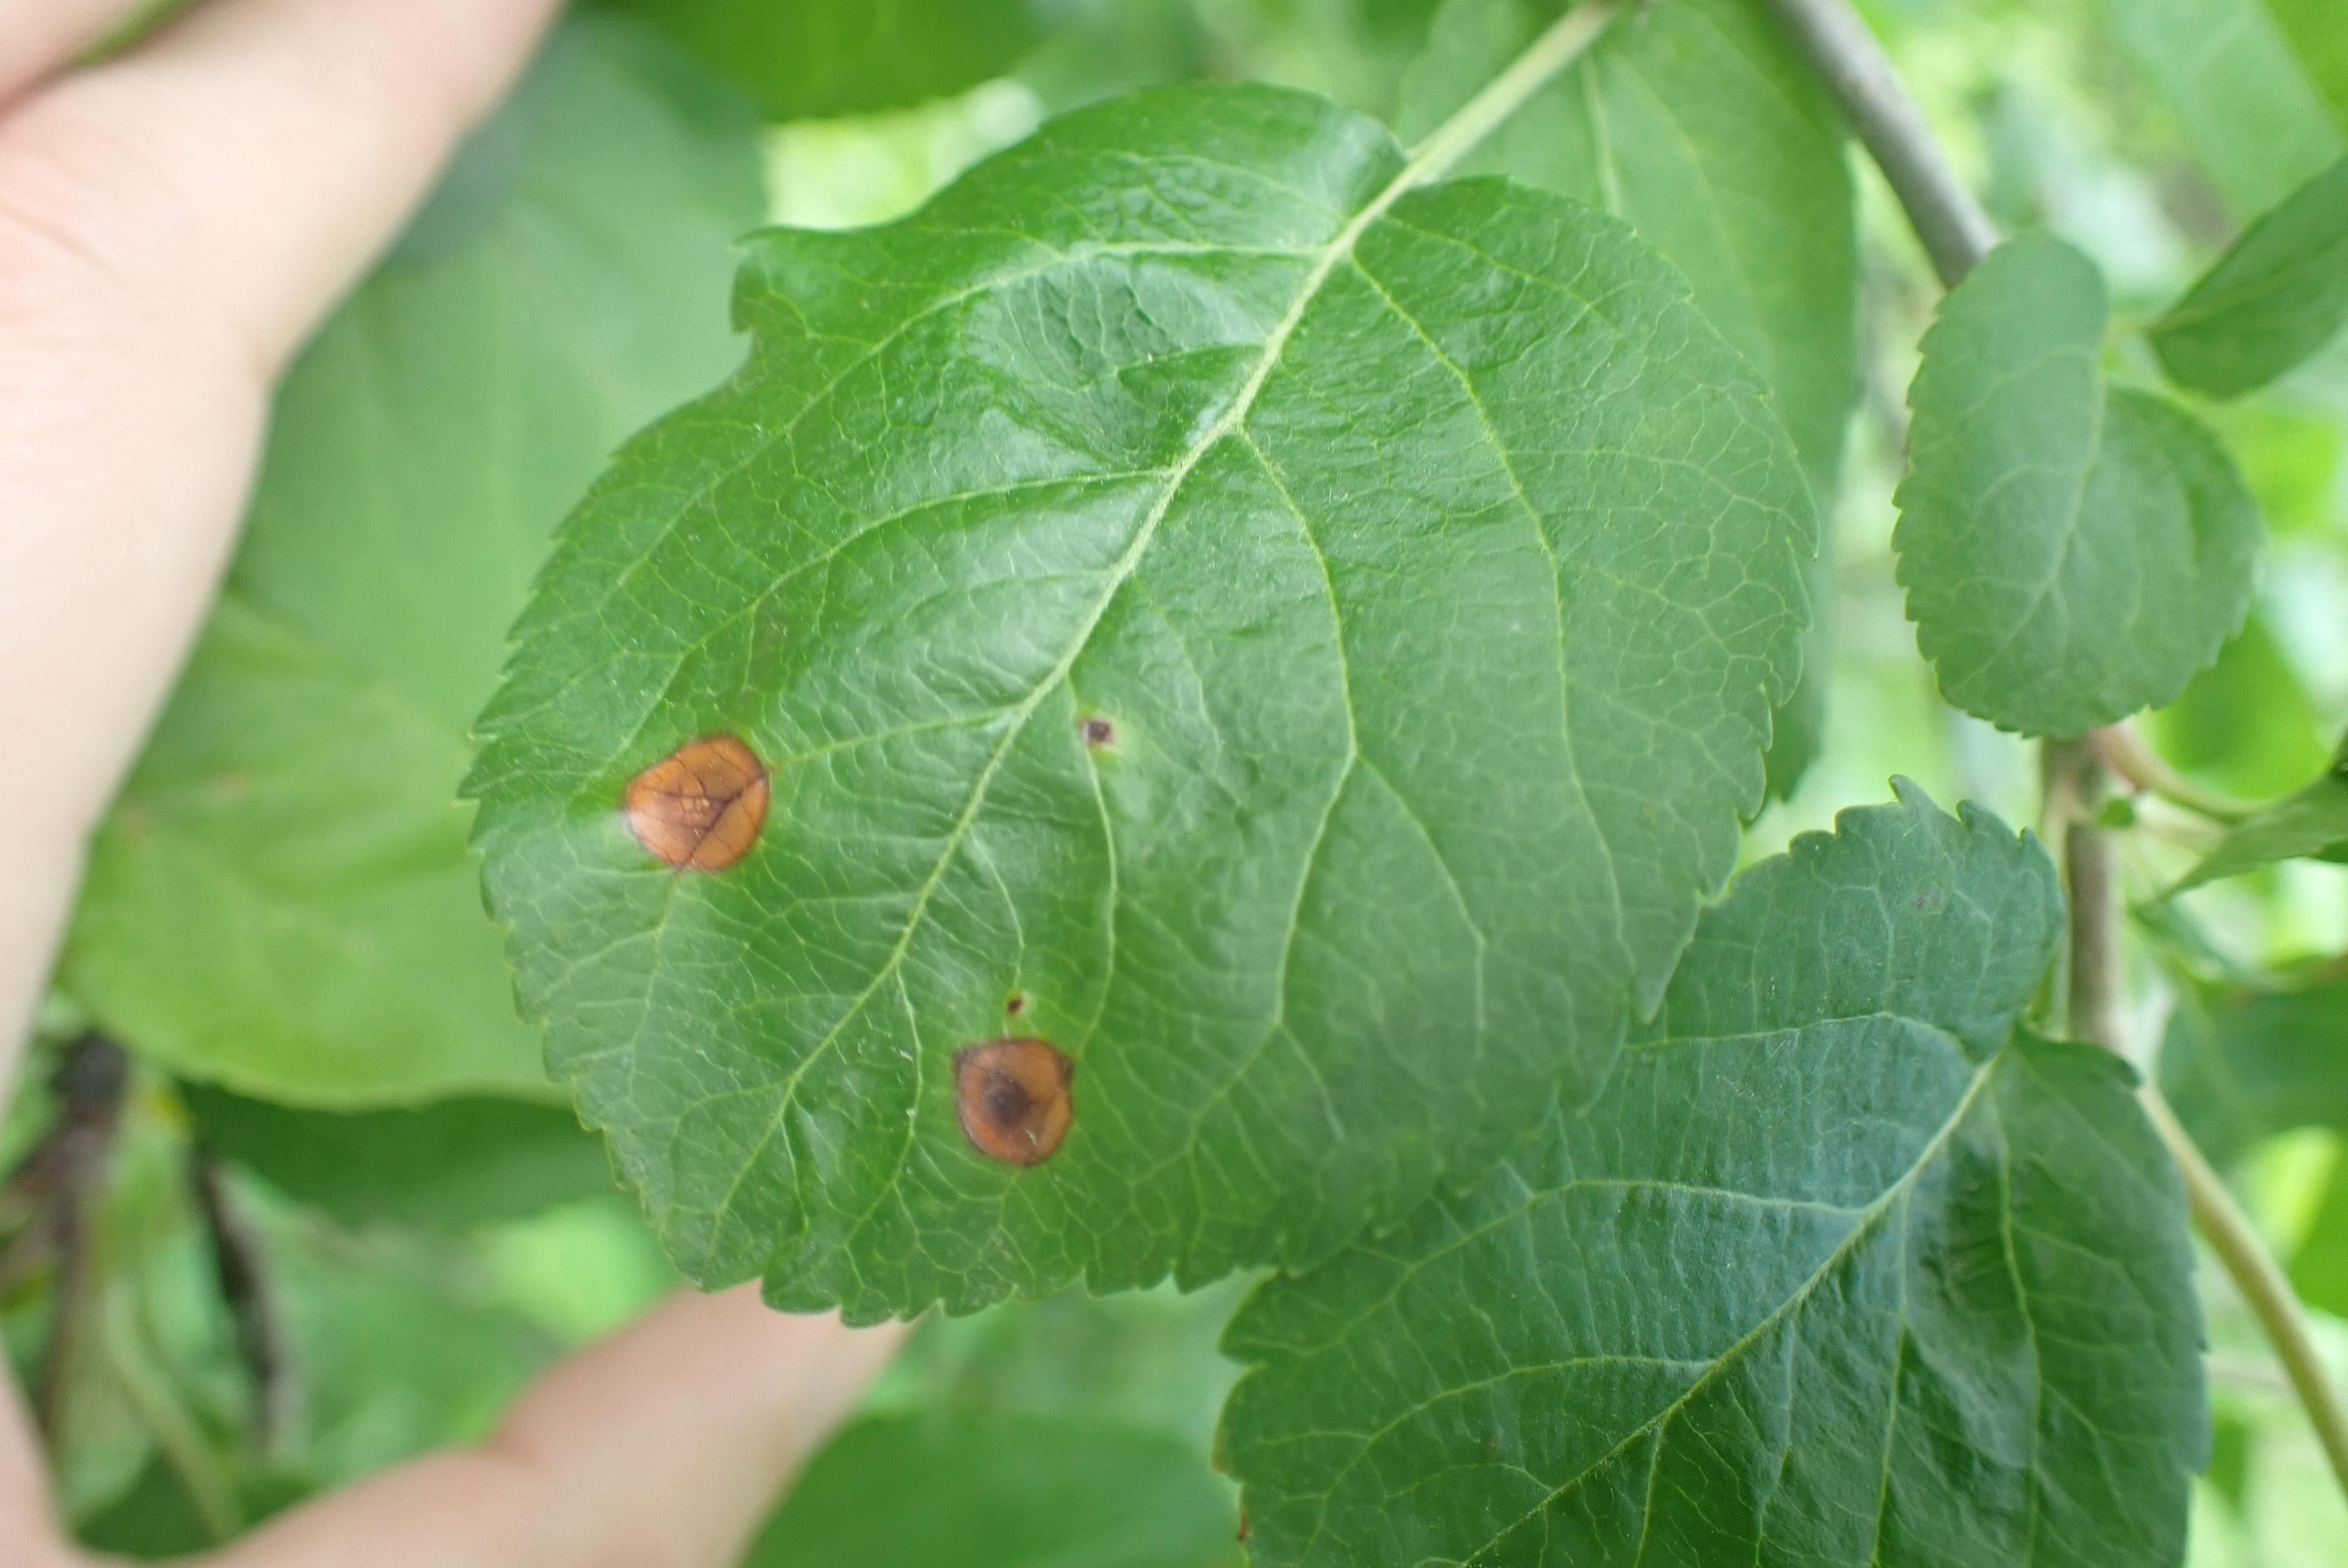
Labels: frog_eye_leaf_spot